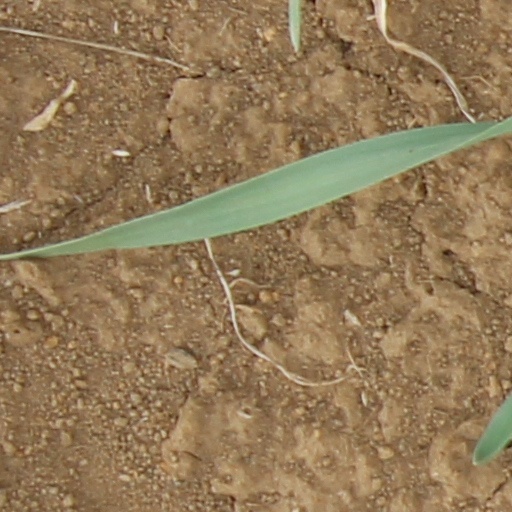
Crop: wheat